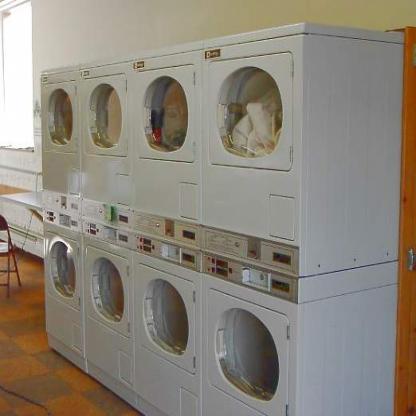
Scene: Indoor